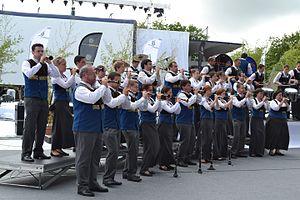
Le bagad Penhars sur scène au stade du Moustoir pour le championnat 1re catégorie, lors du Festival interceltique de Lorient 2012 (Morbihan, Bretagne).
Quimper /kɛ̃pɛʁ/ est une commune française de la région Bretagne située dans le nord-ouest de la France. La ville est le chef-lieu du département du Finistère, le siège du conseil départemental, ainsi que des deux cantons qui la composent. Elle est également la capitale traditionnelle de la Cornouaille, du Pays Glazik et du Pays de Cornouaille qui compte 331 300 habitants en 2009, le siège de l'intercommunalité de Quimper Bretagne Occidentale qui compte 100 187 habitants en 2014, le siège de l'arrondissement de Quimper et enfin le siège du diocèse de Quimper et Léon. Ses habitants sont appelés les Quimpérois.
Le bagad Penhars est un bagad, ensemble traditionnel de musique bretonne, créé en 1985 par Jean-Yves Herlédan à Quimper.